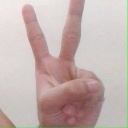
अक्षर: क